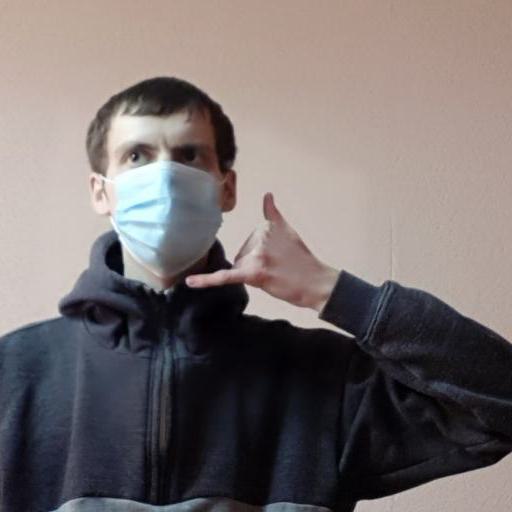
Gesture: call